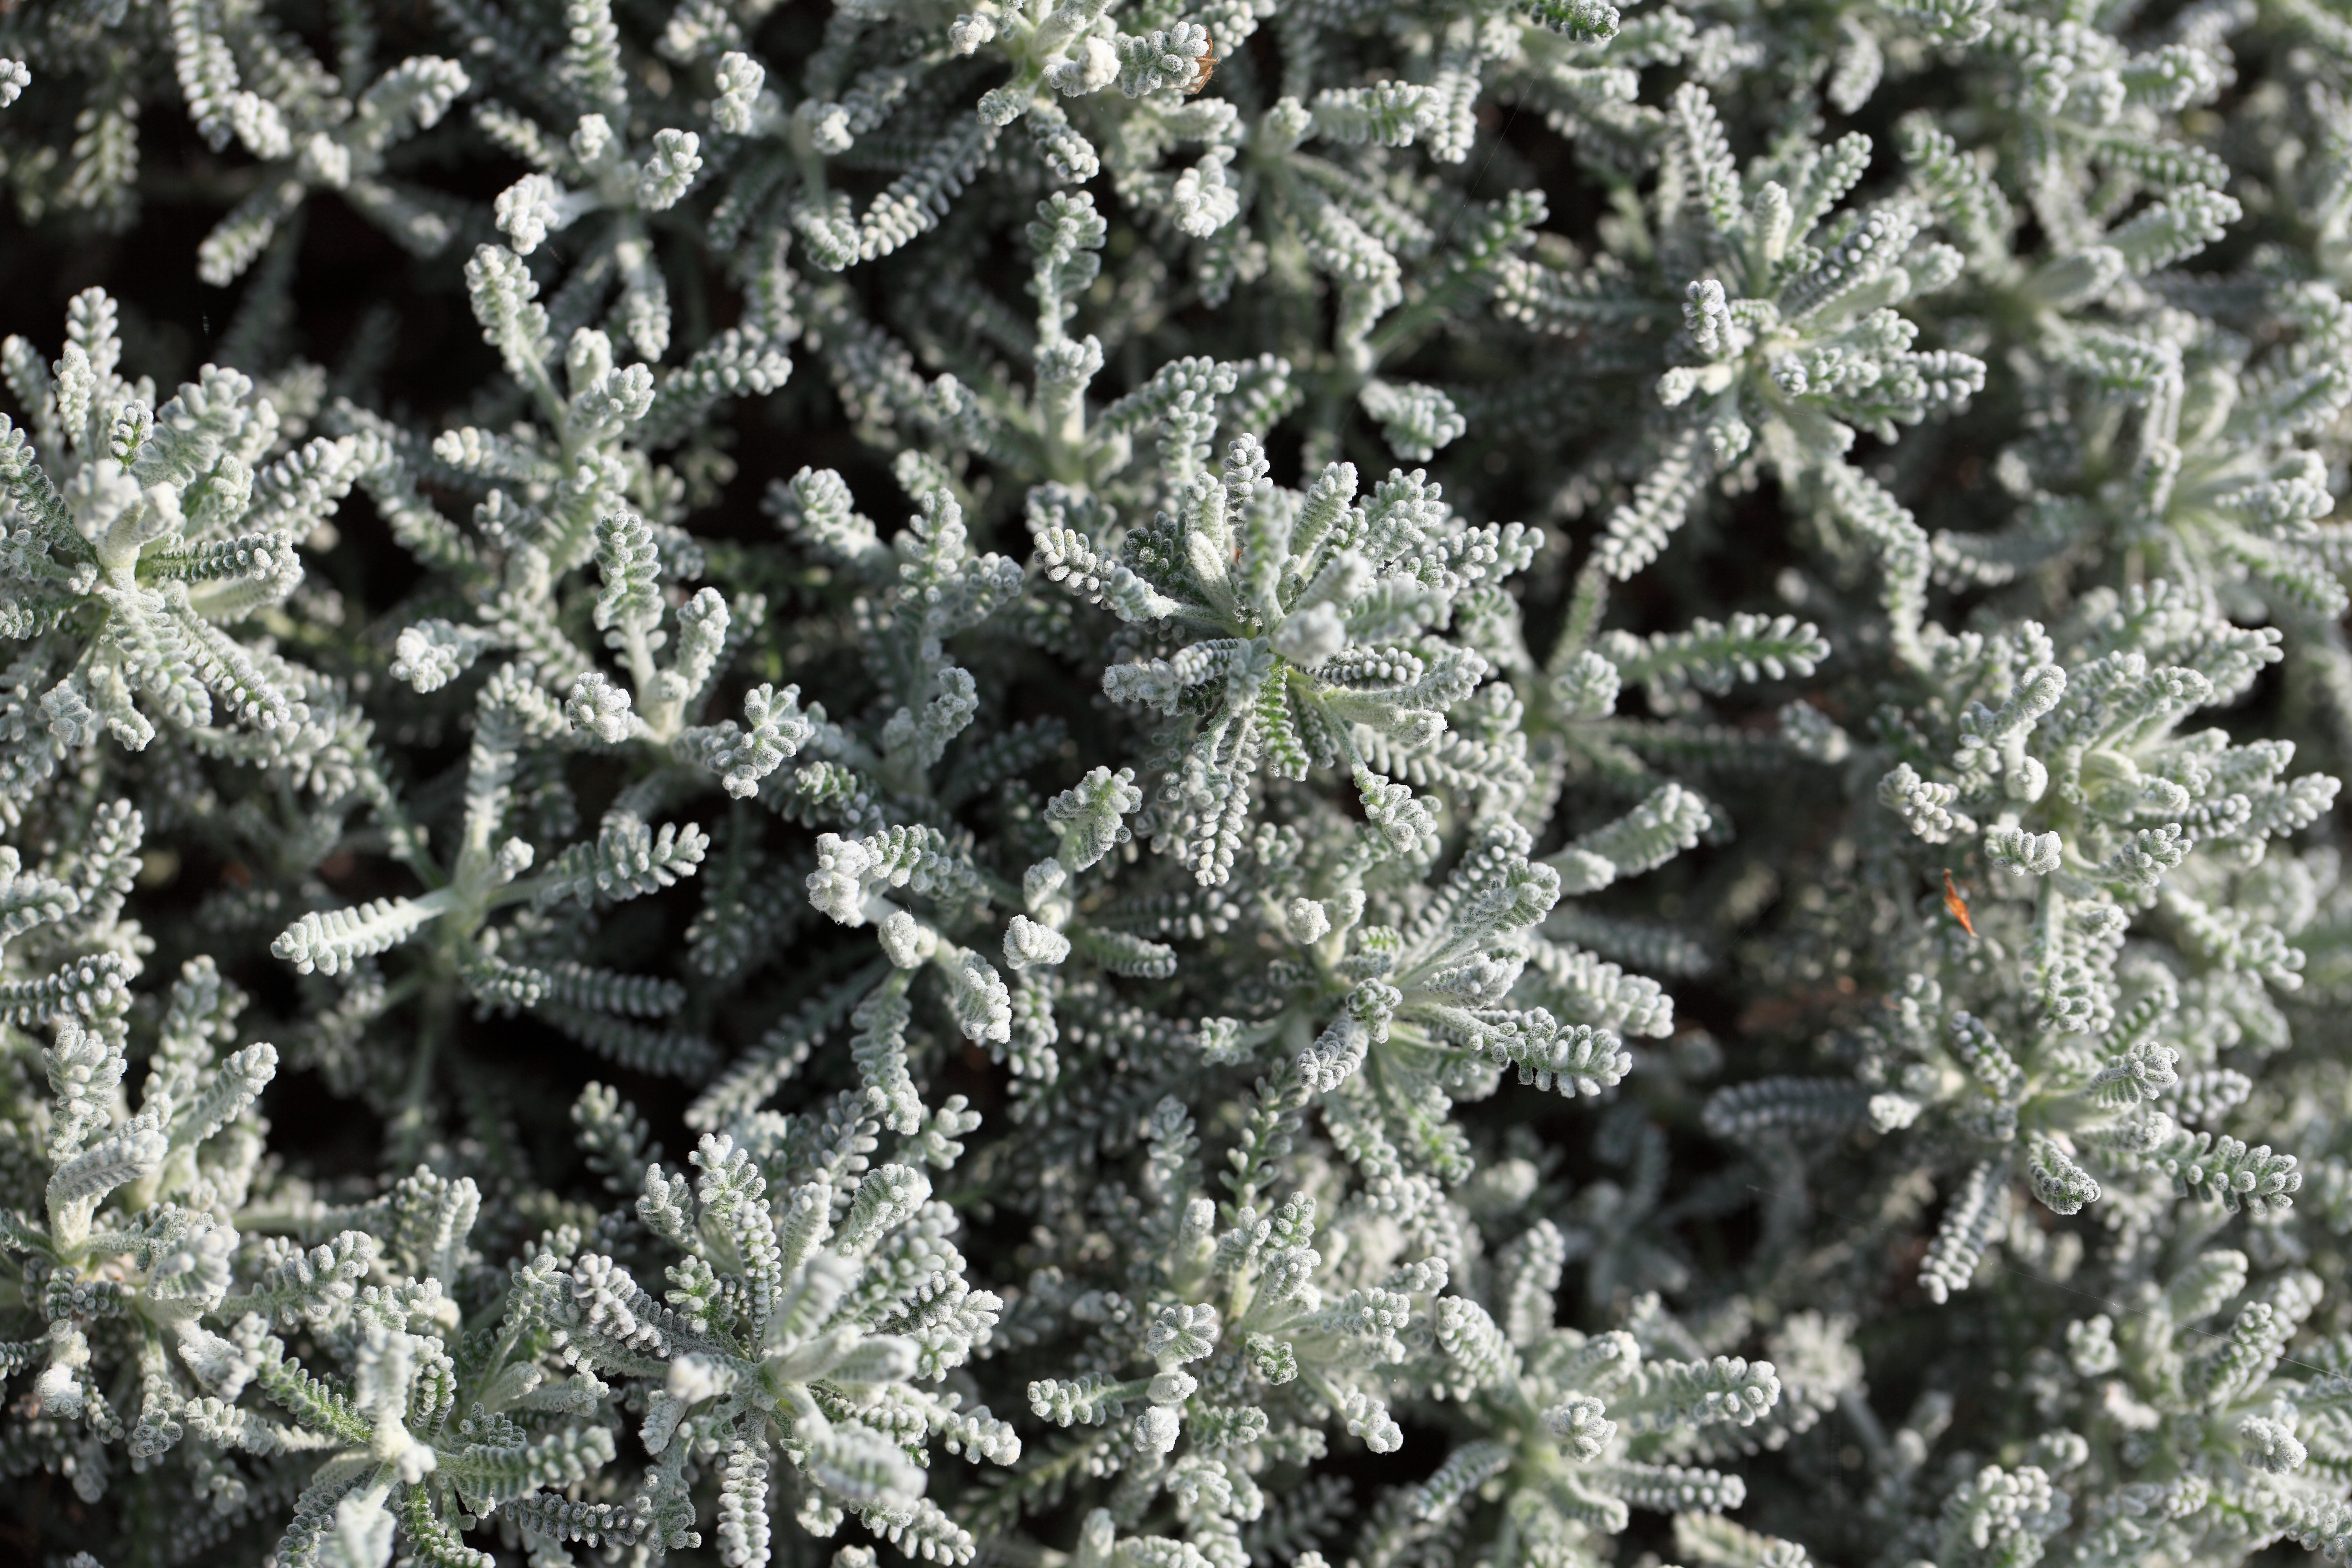
tree, branch, plant, leaf, flower, frost, pattern, green, high, park, fir, cool image, background, spruce, shrub, wallpaper, 5d, hires, markii, hi, res, resolution, saitama, hikigun, subshrub, woody plant, land plant